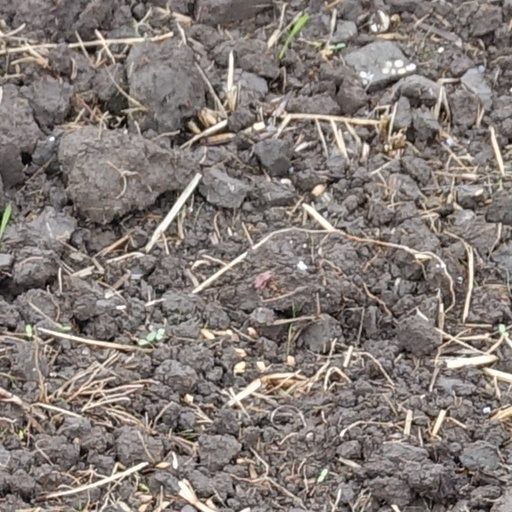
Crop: wheat